Chishti Order

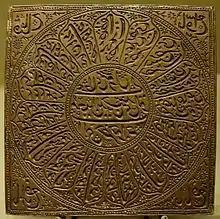
Seal emblem of the Chishti order

The Chishti order is a Sufi order of Sunni Islam named after the town of Chisht, Afghanistan where it was initiated by Abu Ishaq Shami. The order was brought to Herat and later spread across South Asia by Mu'in al-Din Chishti in the city of Ajmer.